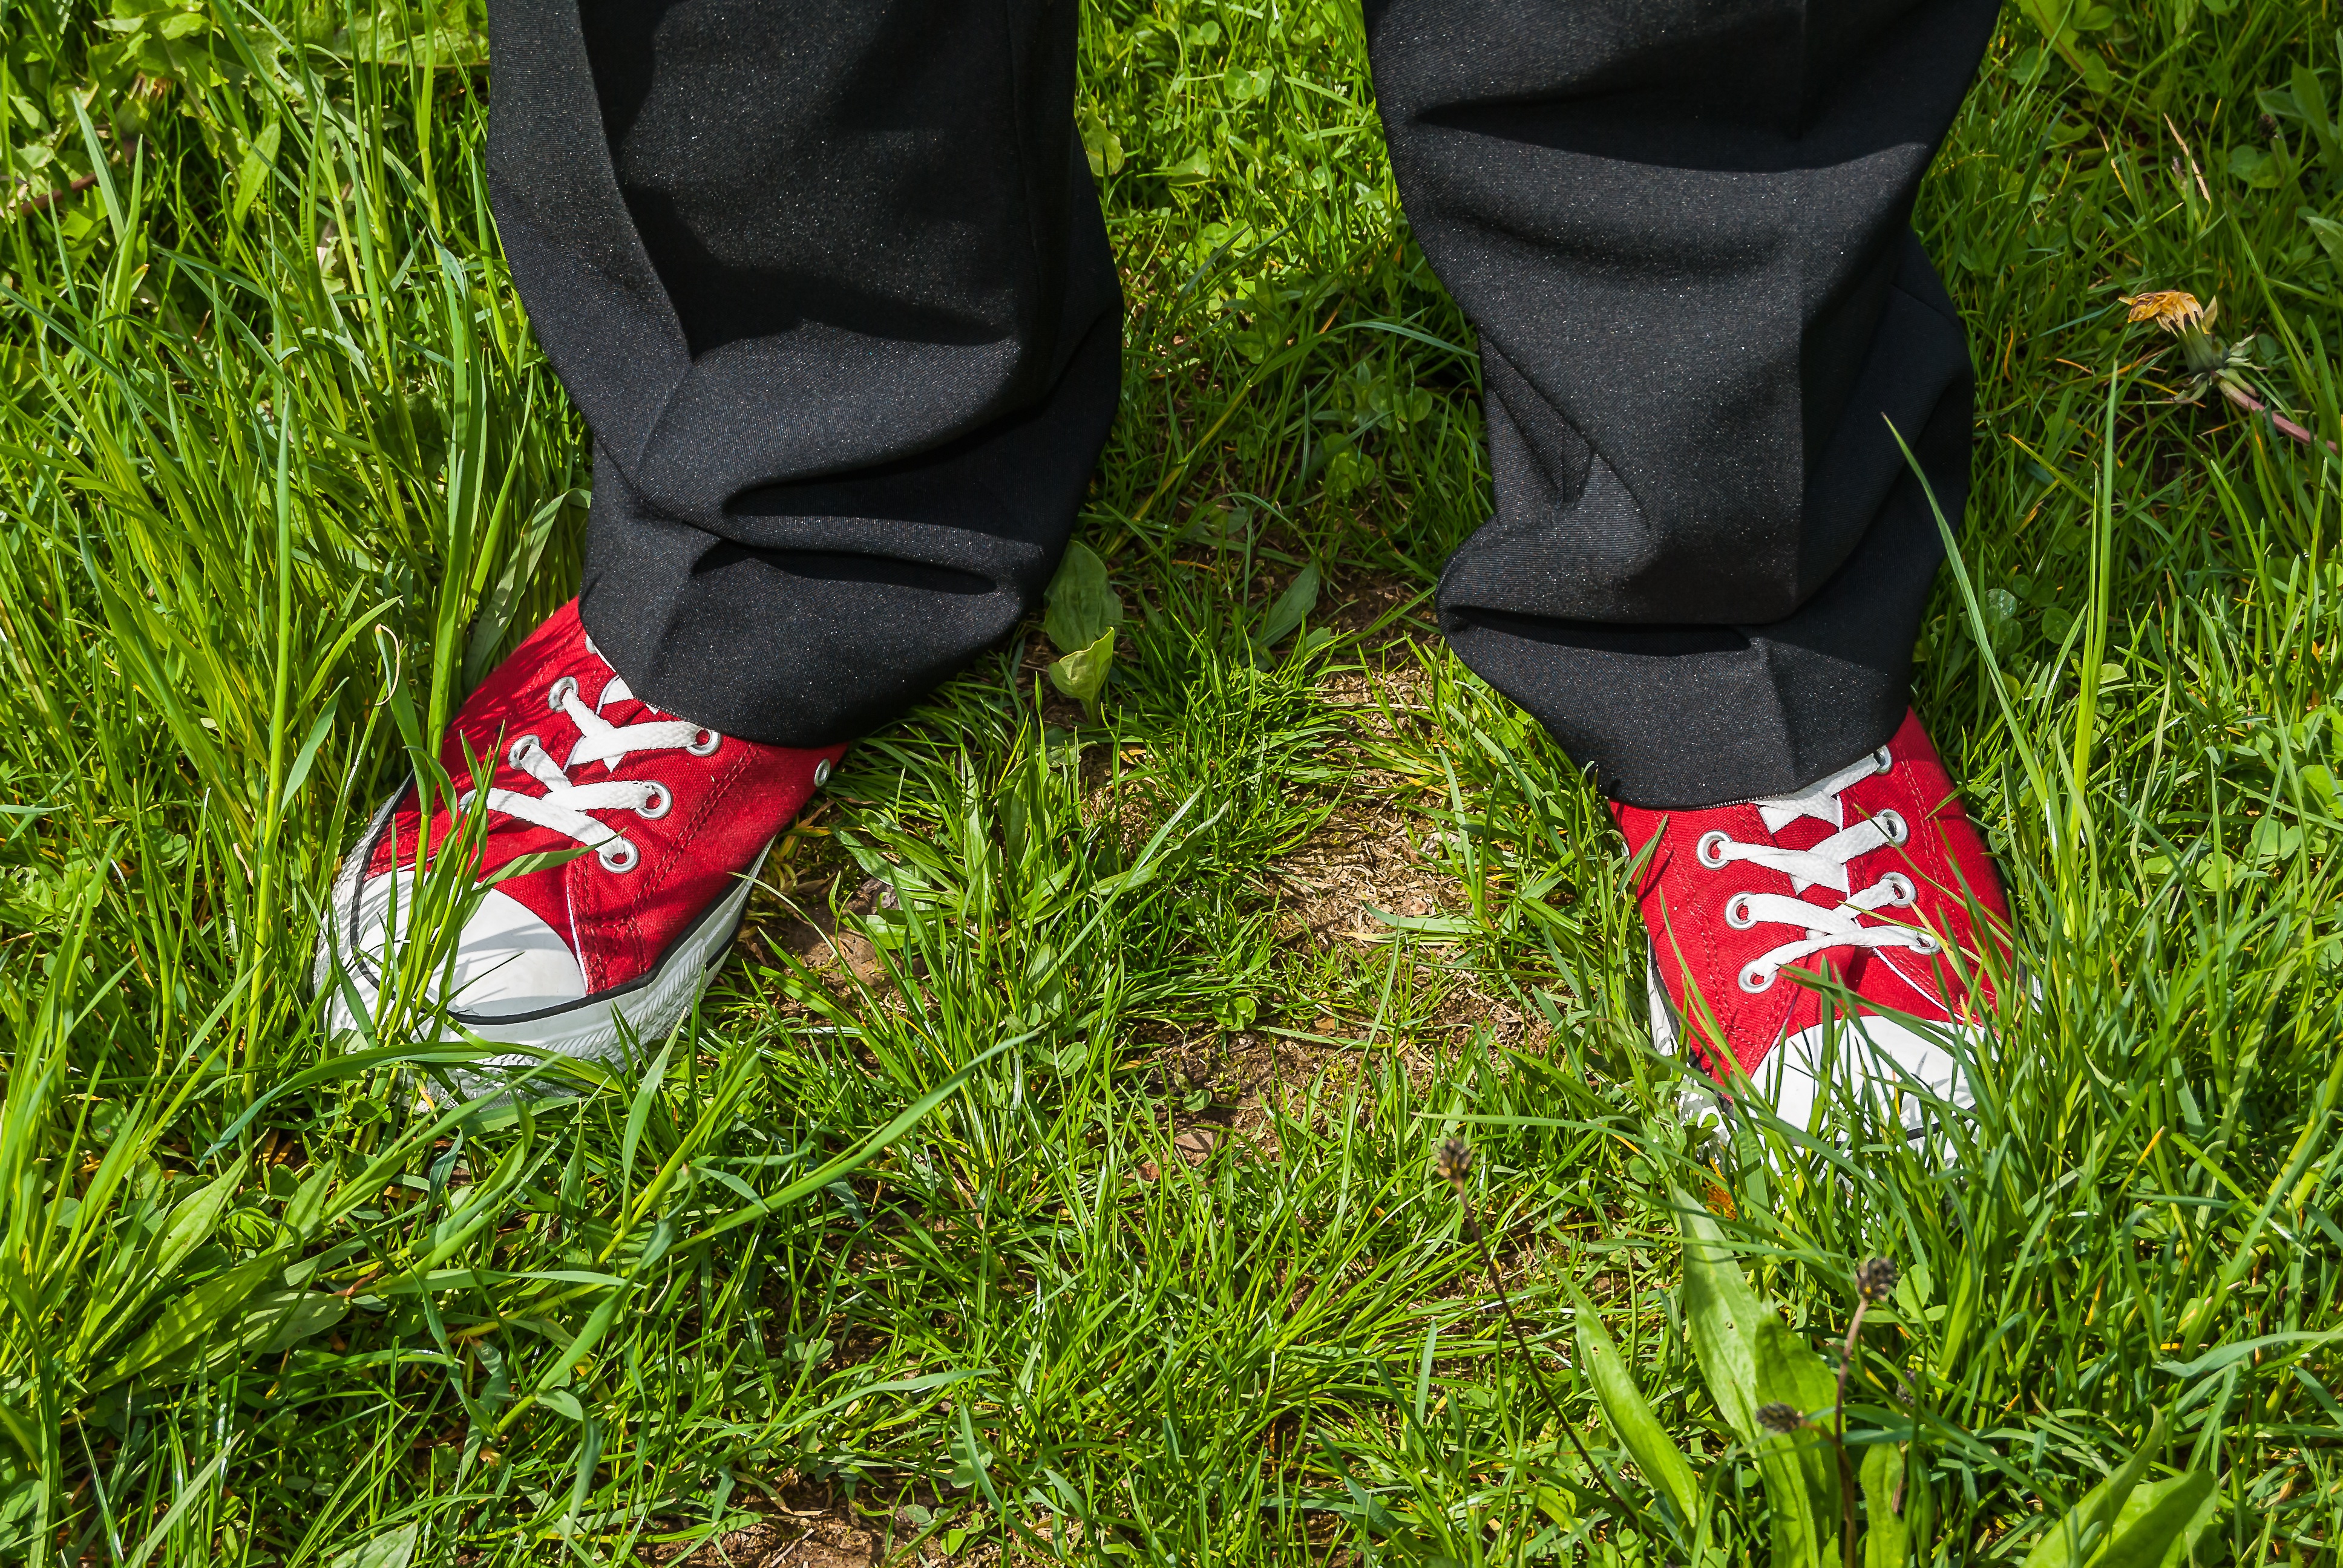
red, red boots, white, white ribbons, white ribbon, black, pants, suit, green, meadow, spring, cool, chuck's, sneaker, sneakers, grass, easily, fashionable, nature, shoelace, sports shoes